World War I memorials

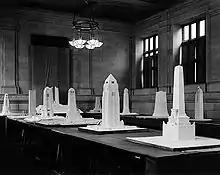
Competition designs for the Canadian National Vimy Memorial

In other countries, the state played a stronger role in the process of commissioning memorials. France, for example, mostly relied on local communities to organise and commission most war memorials, but the state played a comparatively larger role than in Britain and similar countries. A law was passed in 1919 establishing an official role for local government officials in the process of commissioning memorials; many towns then formed committees to take this process forward, typically at the commune level. Members of the "Souvenir Français" organisation played an important role in many of the resulting local committees. In other cases, governments increased their role in commissioning memorials during the inter-war period. In Romania, most memorials in the early 1920s were initially erected by local communities; in 1919 the royal family created the ""Societatea Cultul Eroilor Morţi" (The Cult of the Fallen Heroes Society)" to oversee commemoration of the war more generally; the organisation was headed by the Patriarch of the Romanian Orthodox Church. By the 1930s official concern over the diverse range of designs led to increased central control over the process.